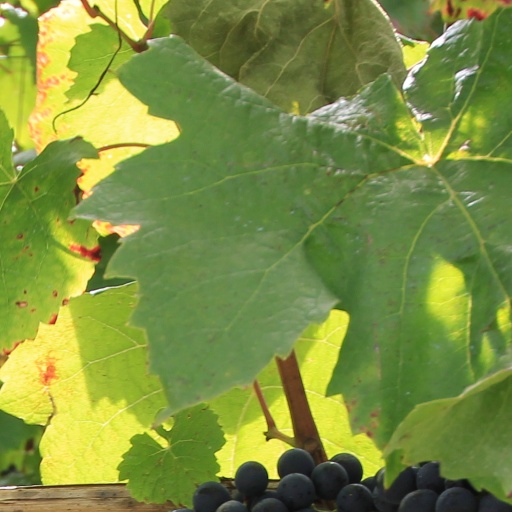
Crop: grape